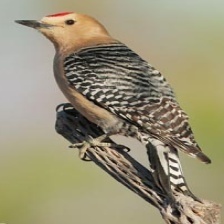
Species: GILA WOODPECKER
Scientific name: MELANERPES UROPYGIALIS